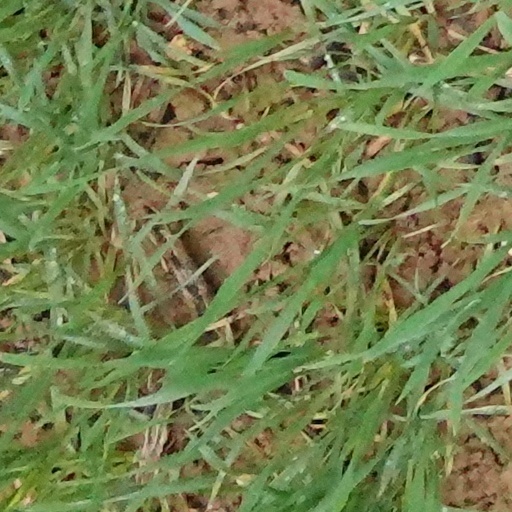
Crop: wheat